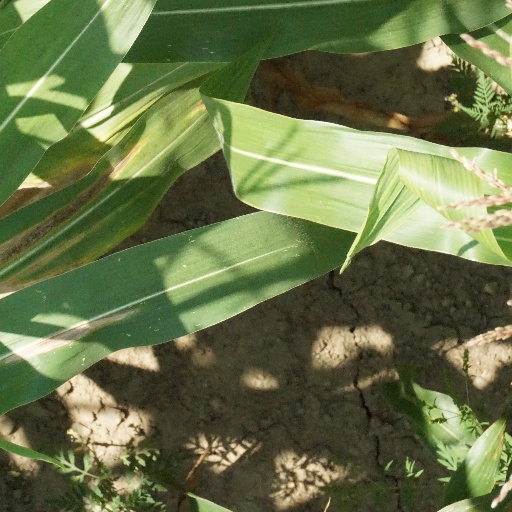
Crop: maize; corn